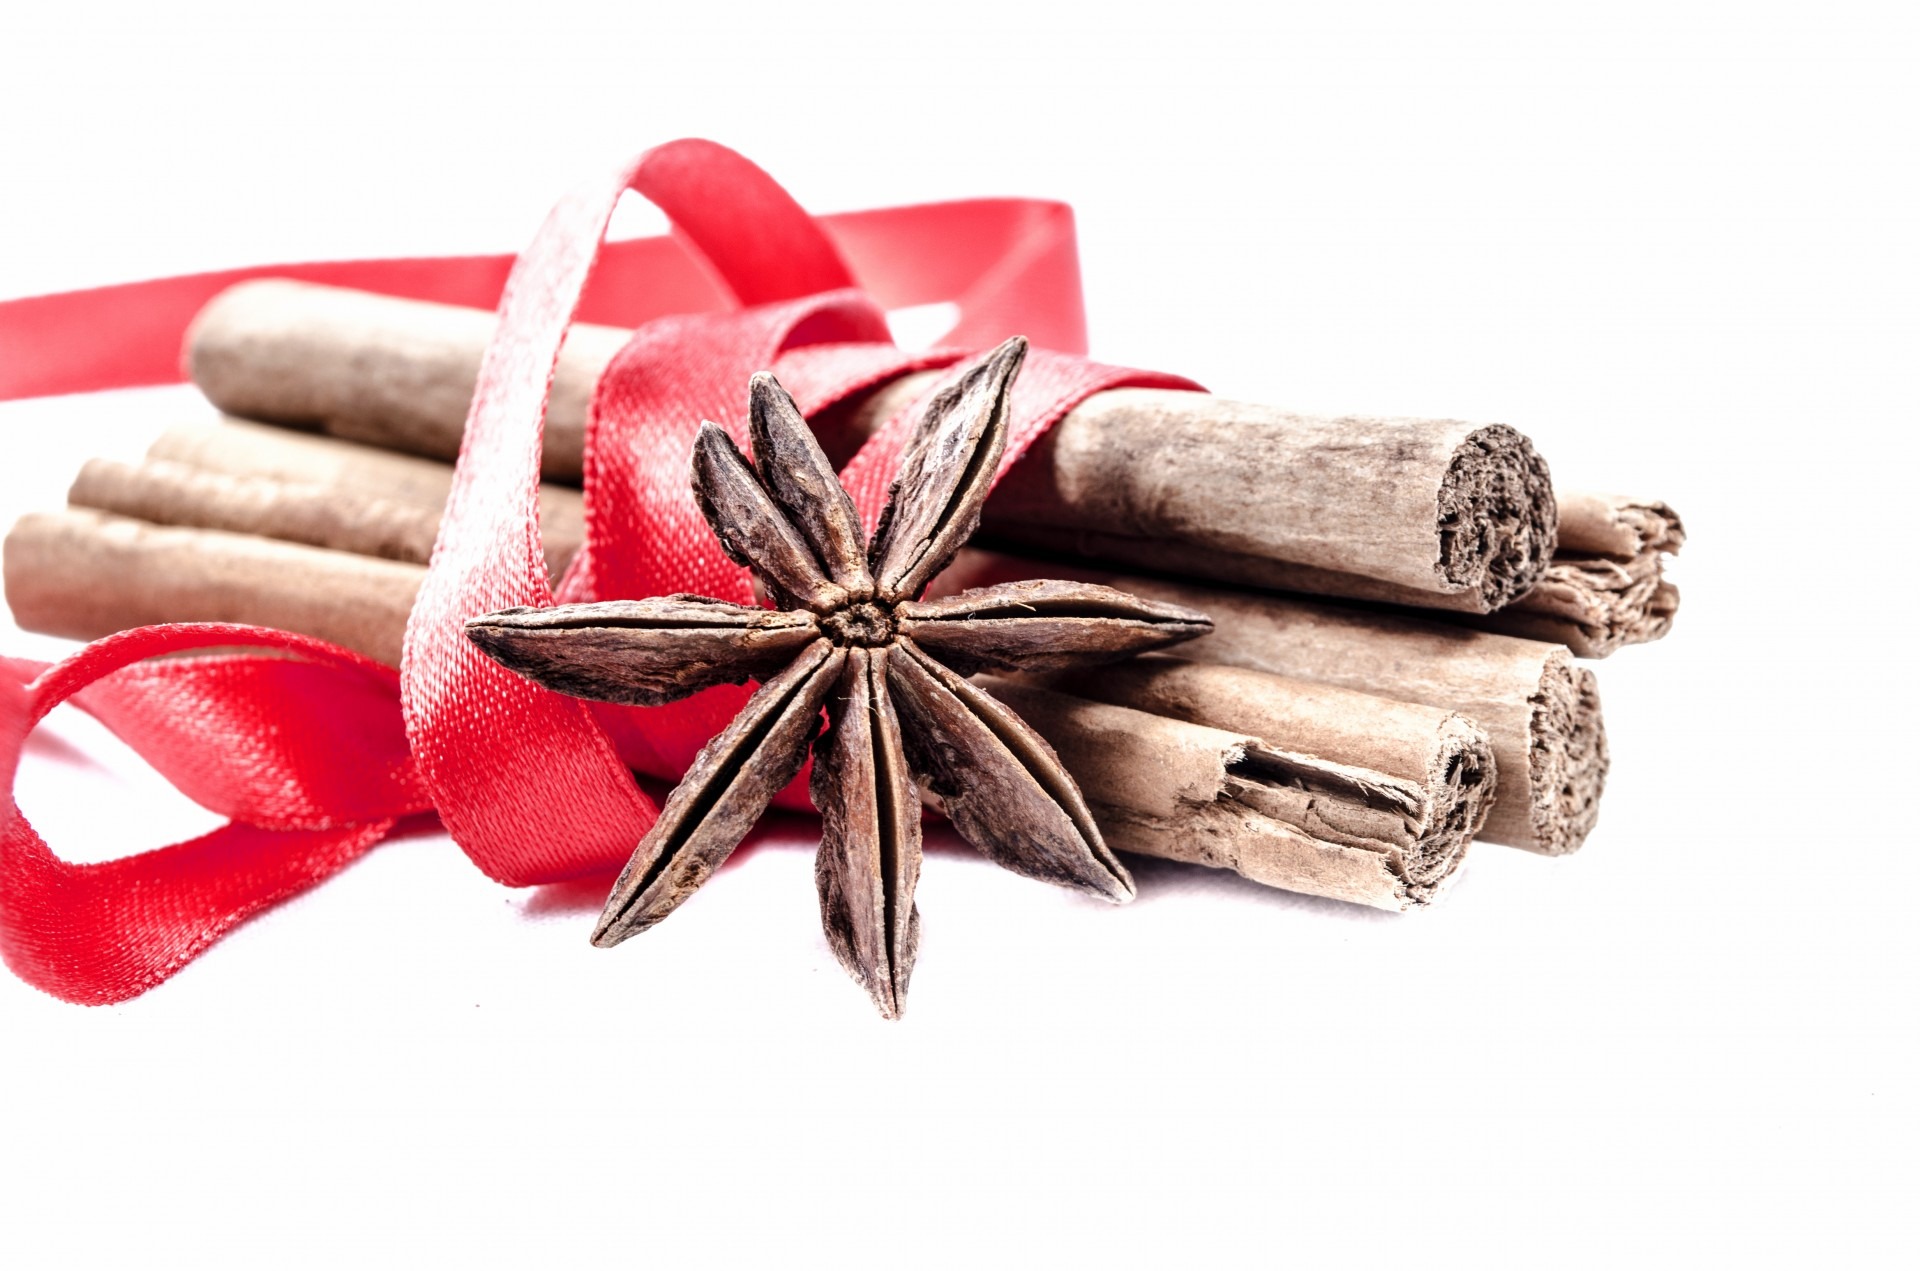
white, fruit, sweet, star, petal, isolated, bark, aroma, heart, food, chinese, spice, brown, cut, cinnamon, christmas decoration, verum, horizontal, shape, stick, ingredients, aromatic, shaped, flavor, anise, brownish, cassia, aniseed, illicium, manis, chakkai, kayu